Lovers in Japan

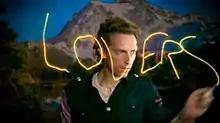
Chris Martin light painting the word "Lovers" in the music video.

A music video for the single, directed by Mat Whitecross in London, was released on 31 October 2008 through the iTunes Store. The video was made available for free for a week on the American and Canadian iTunes Stores. The video utilises the "Osaka Sun Mix" version of the song.